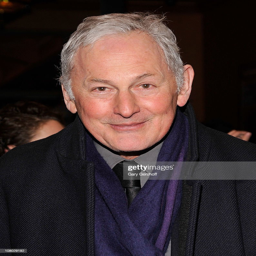
actor attends the opening night .